Cardiff Parkway railway station

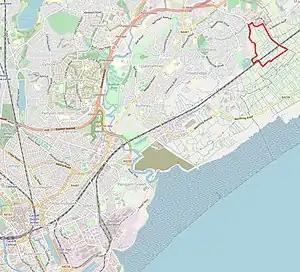
Proposed site, outlined in red

Cardiff Parkway is a planned railway station in the eastern region of Cardiff, and near to the boundary with the neighbouring city of Newport. The station is privately funded as part of the wider Cardiff Hendre Lakes business development.